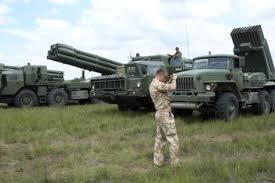
Label: Self Propelled Artillery